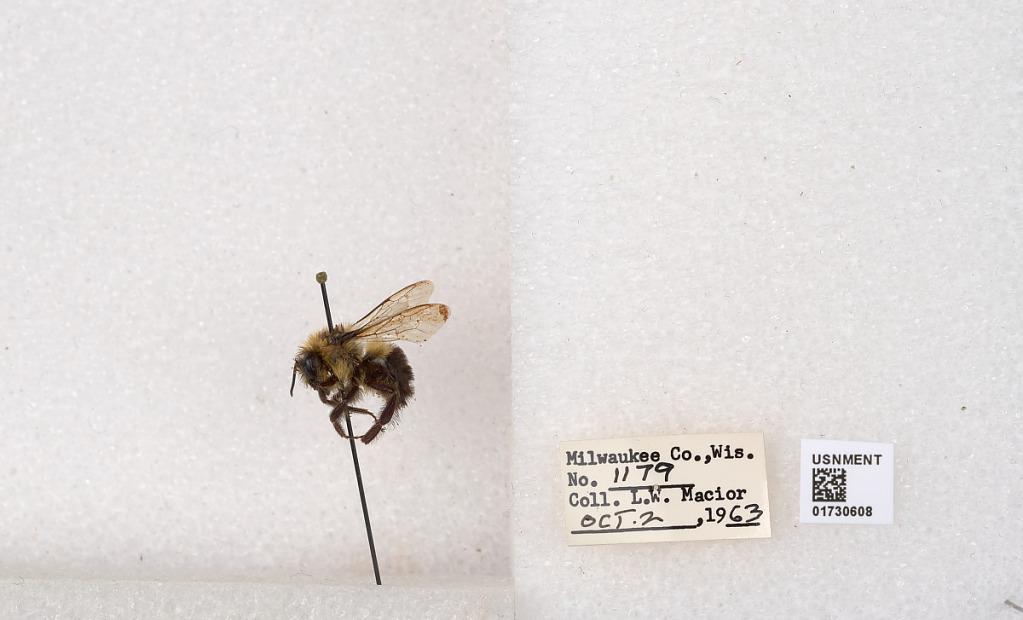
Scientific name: Bombus impatiens Cresson
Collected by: L. Macior
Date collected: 1963-10-2
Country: United States
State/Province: Wisconsin
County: Milwaukee
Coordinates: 43.0217, -87.9291